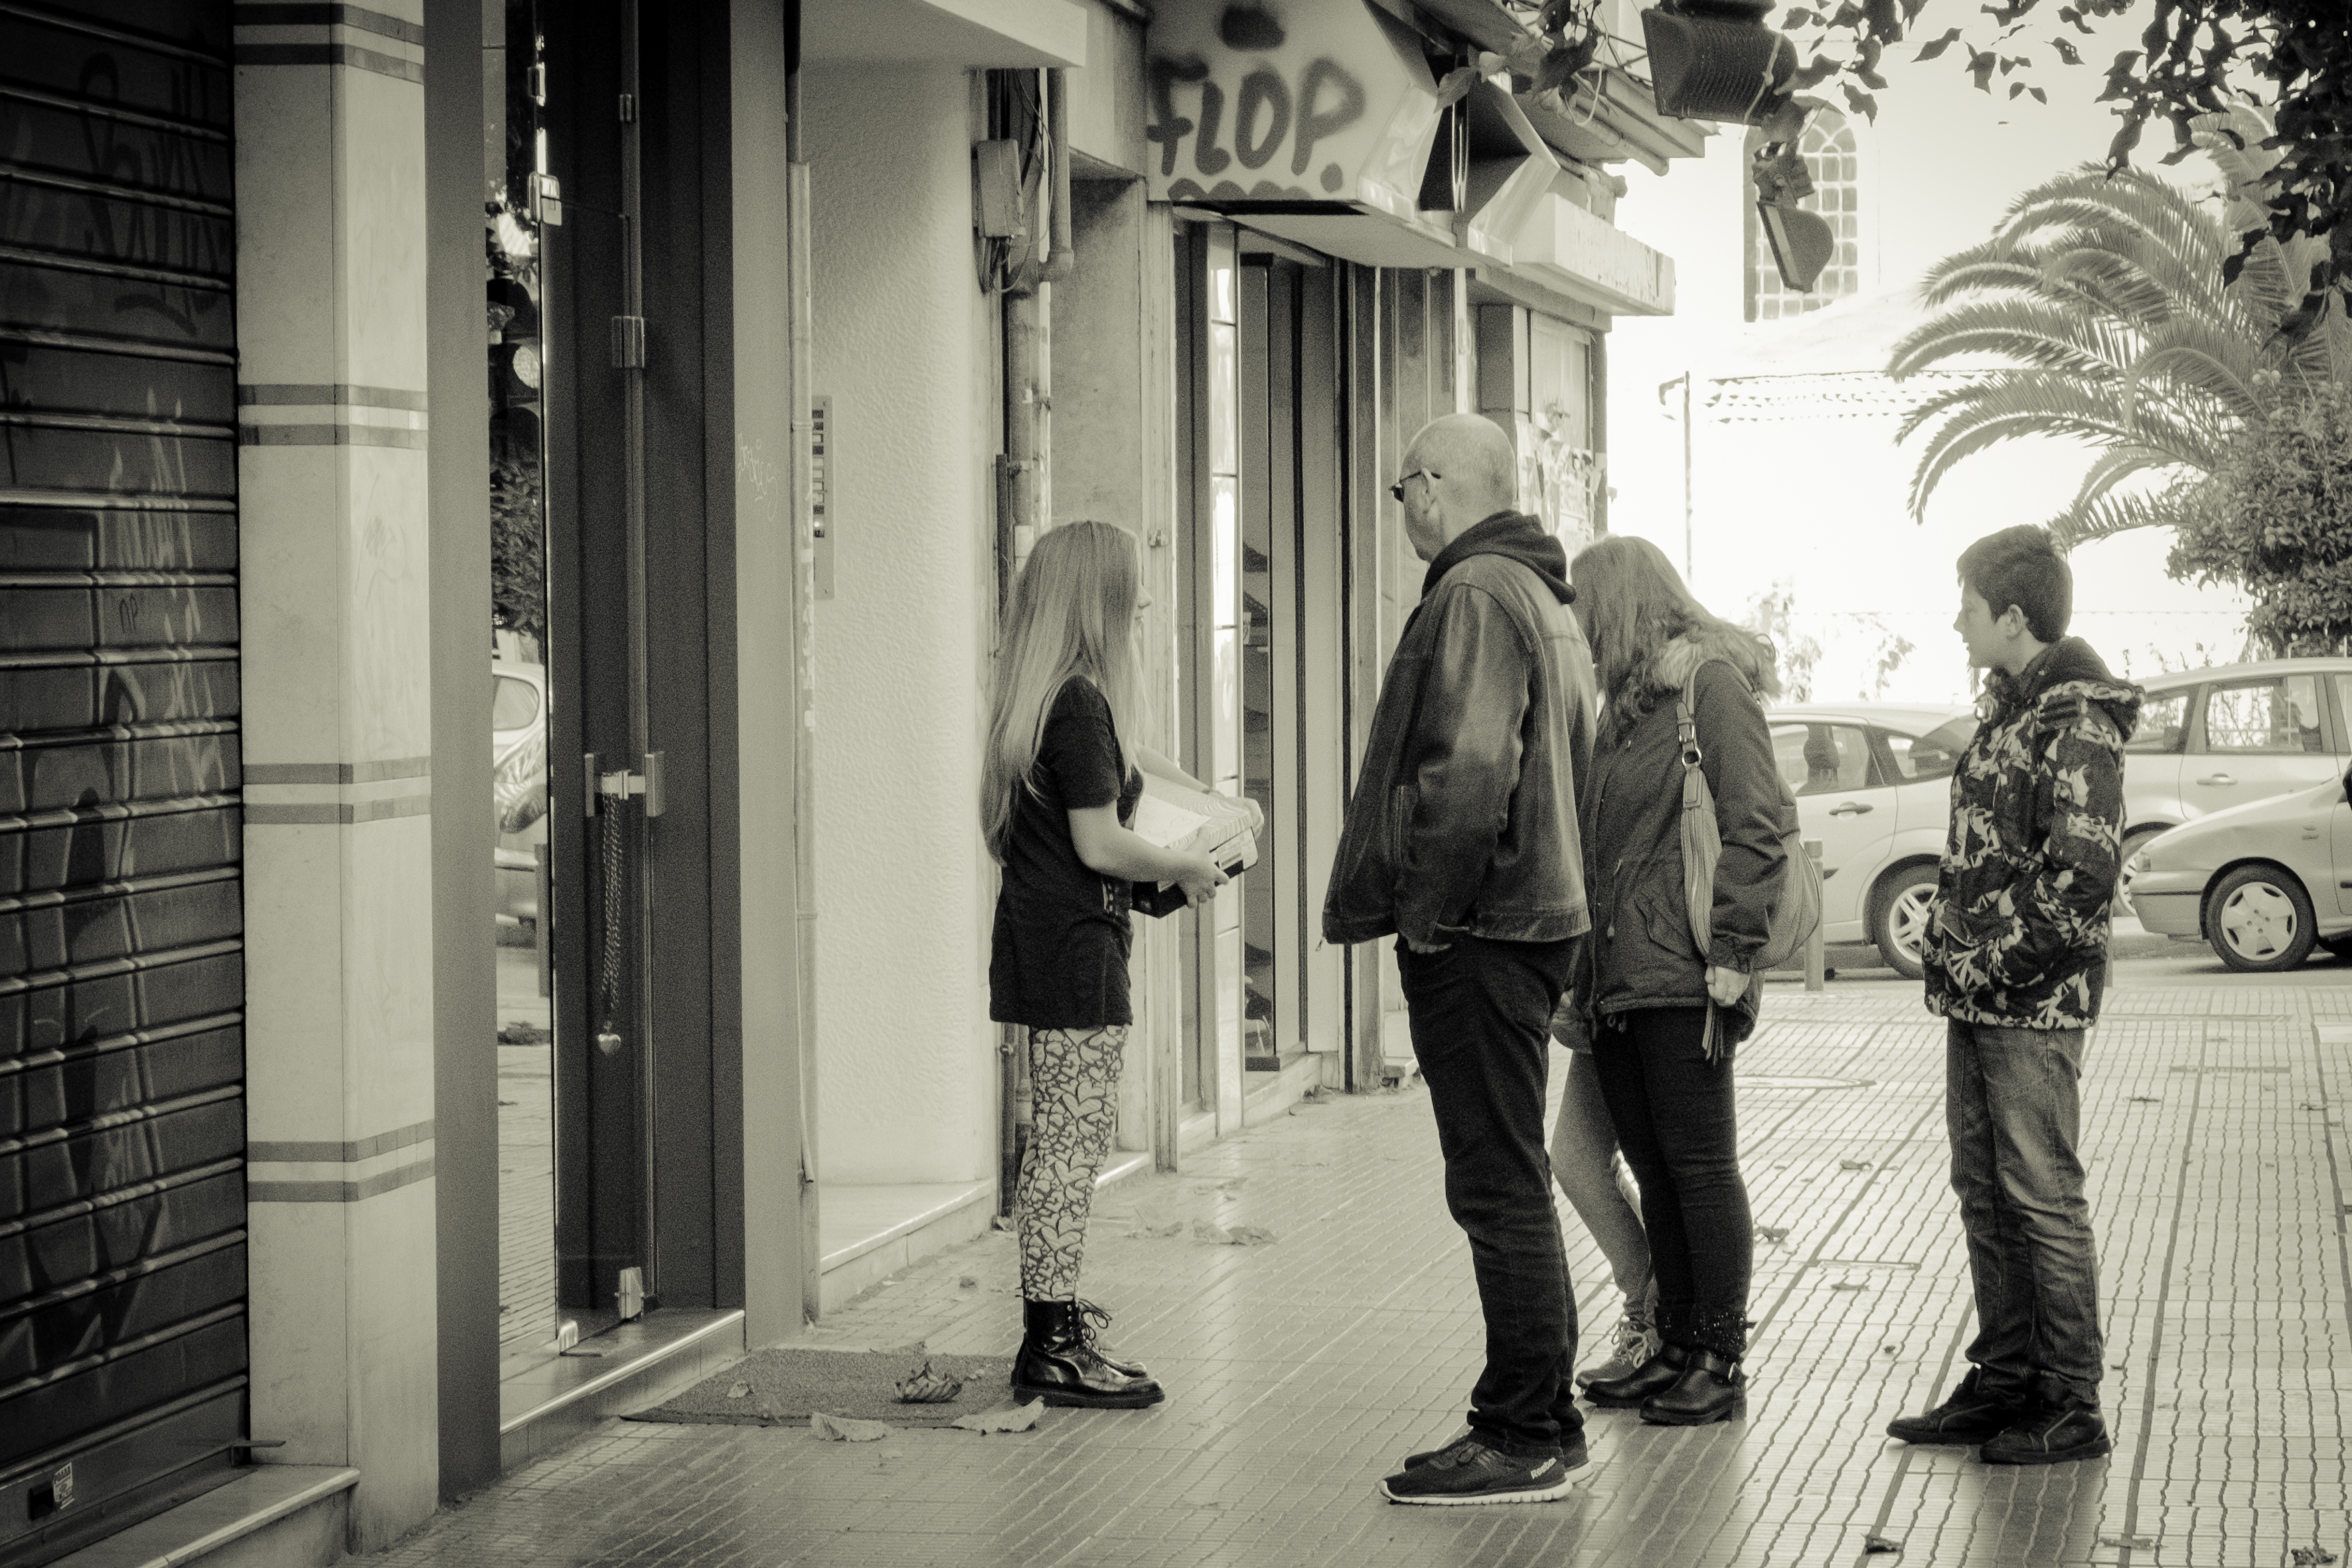
black and white, road, white, street, photography, urban, travel, fujifilm, black, monochrome, bw, blackandwhite, blackwhite, cool image, infrastructure, ngc, photograph, snapshot, greece, image, fuji, fujixt1, fujix, noireblanc, macedonia, thessaloniki, timeless, macedonian, makedonia, macedoniagreece, monochrome photography